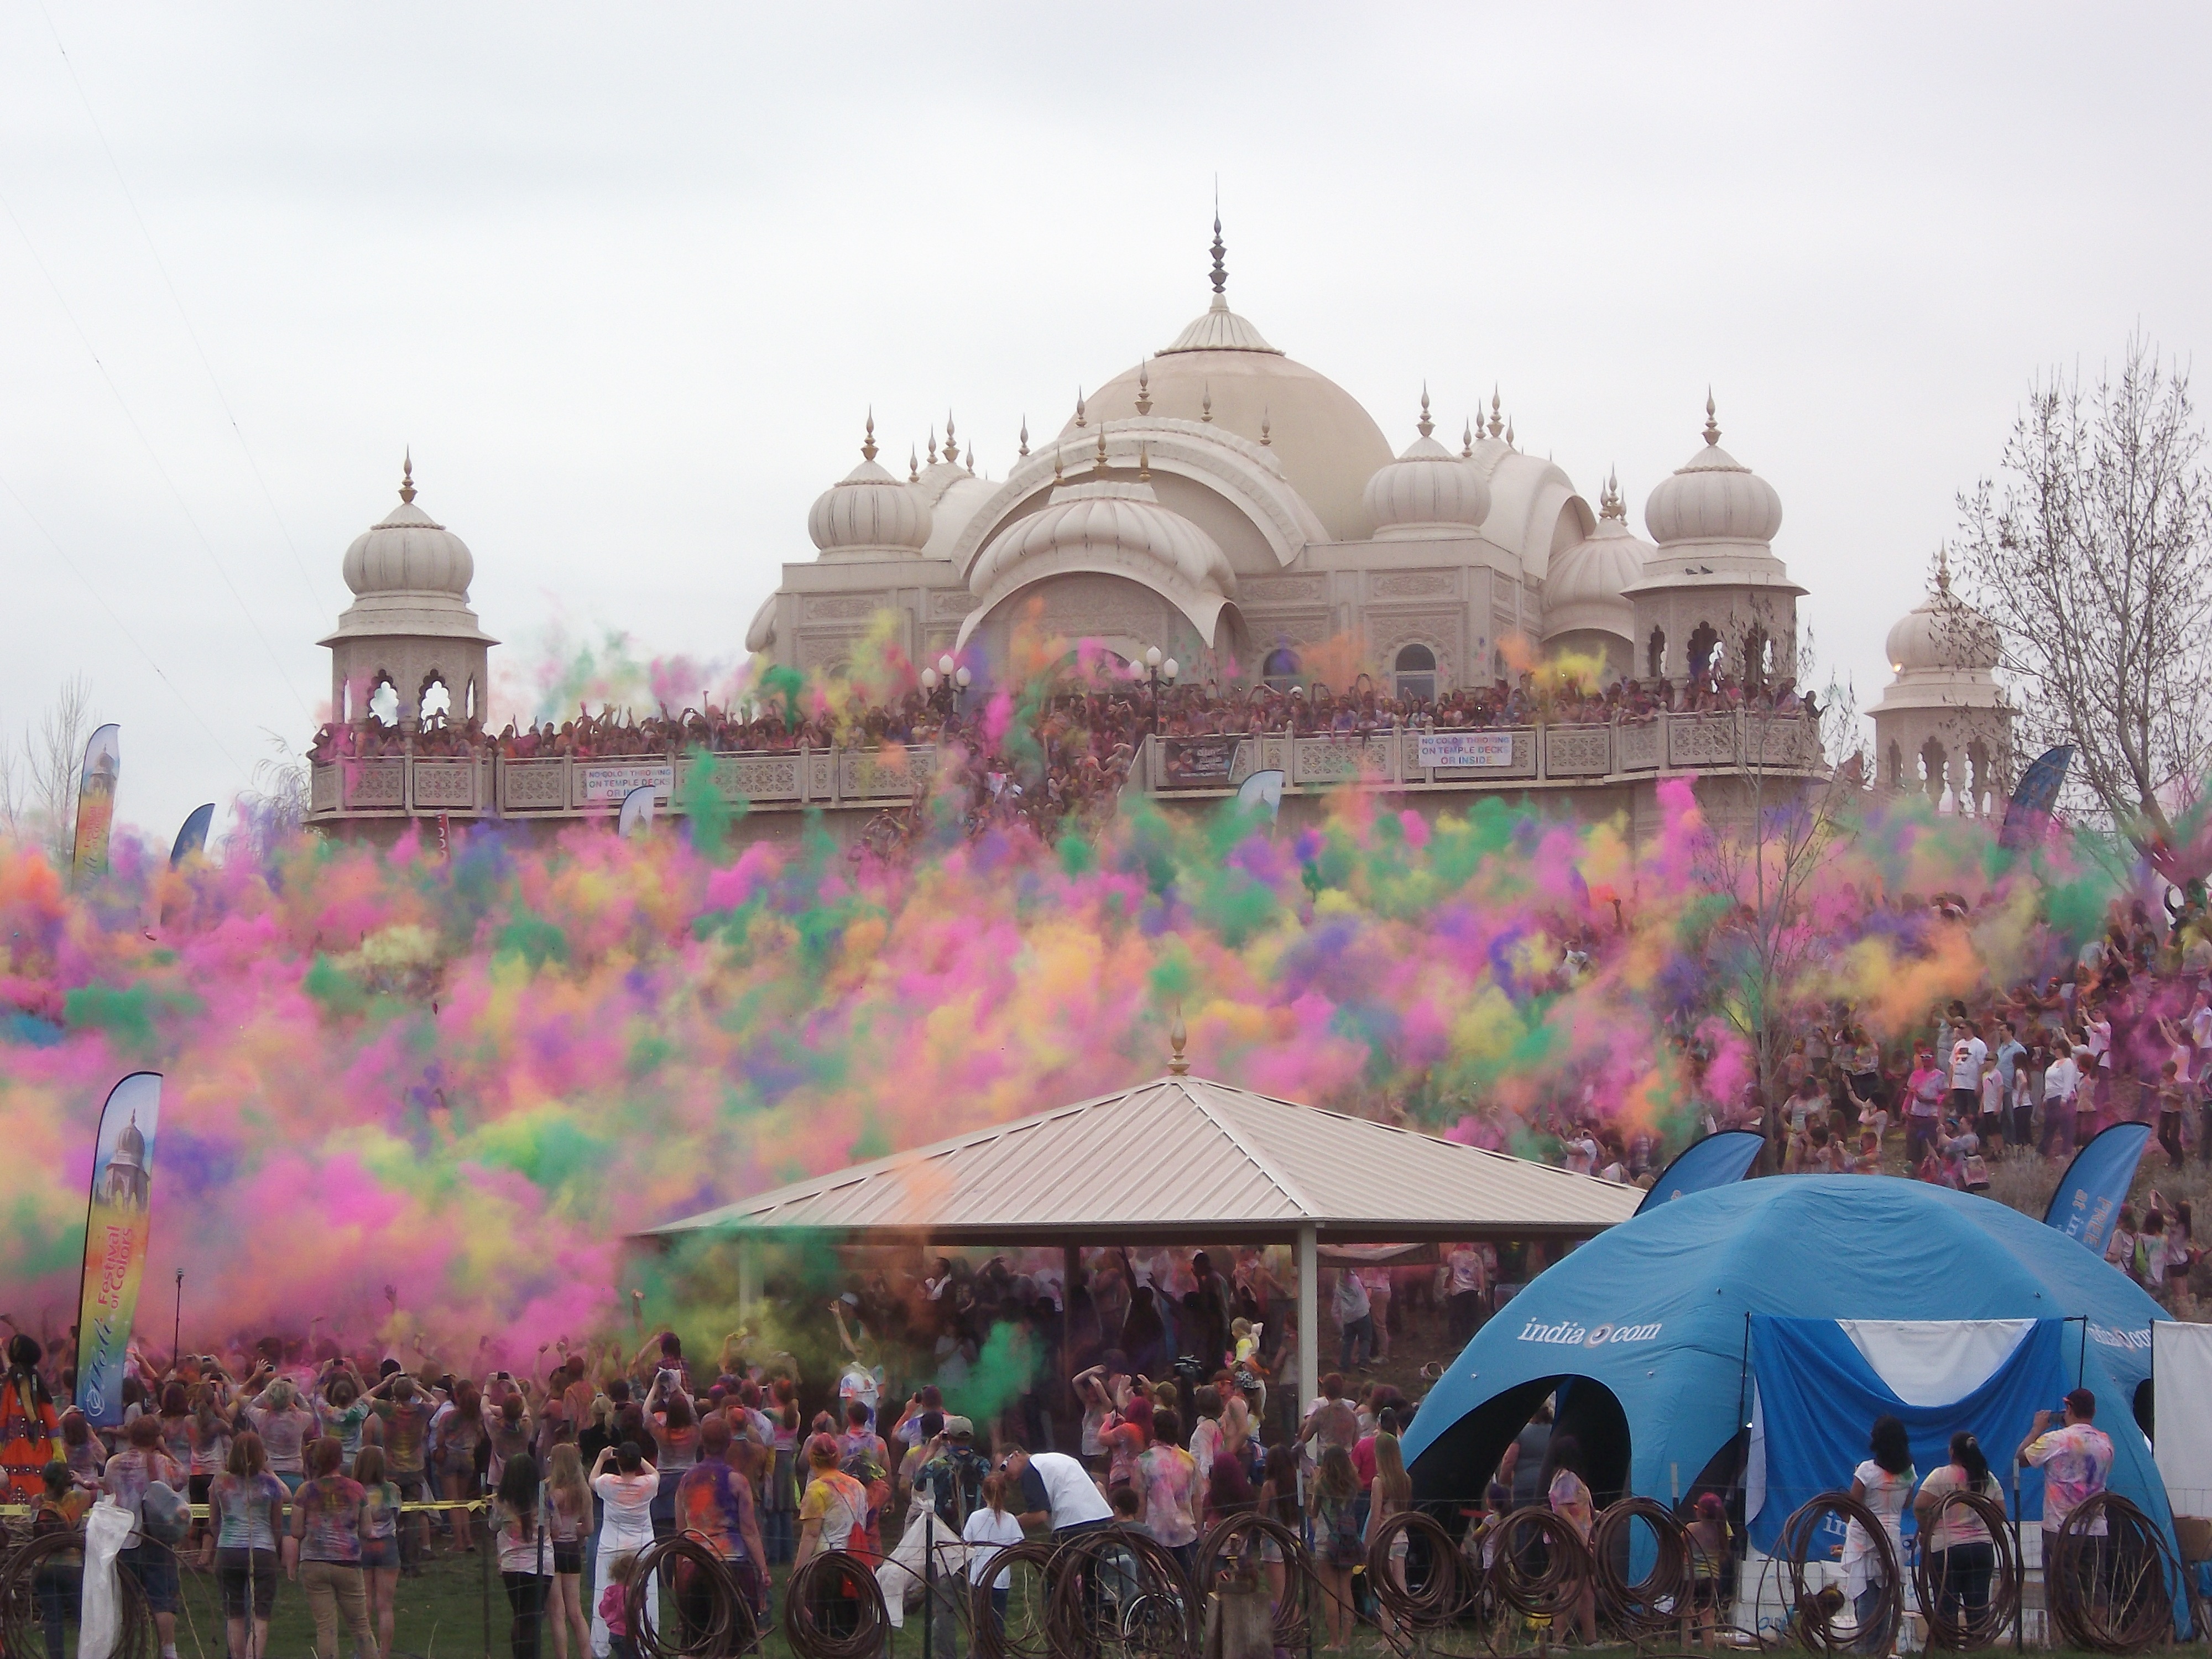
amusement park, color, asia, colorful, place of worship, colors, temple, indian, traditional, holi, krishna